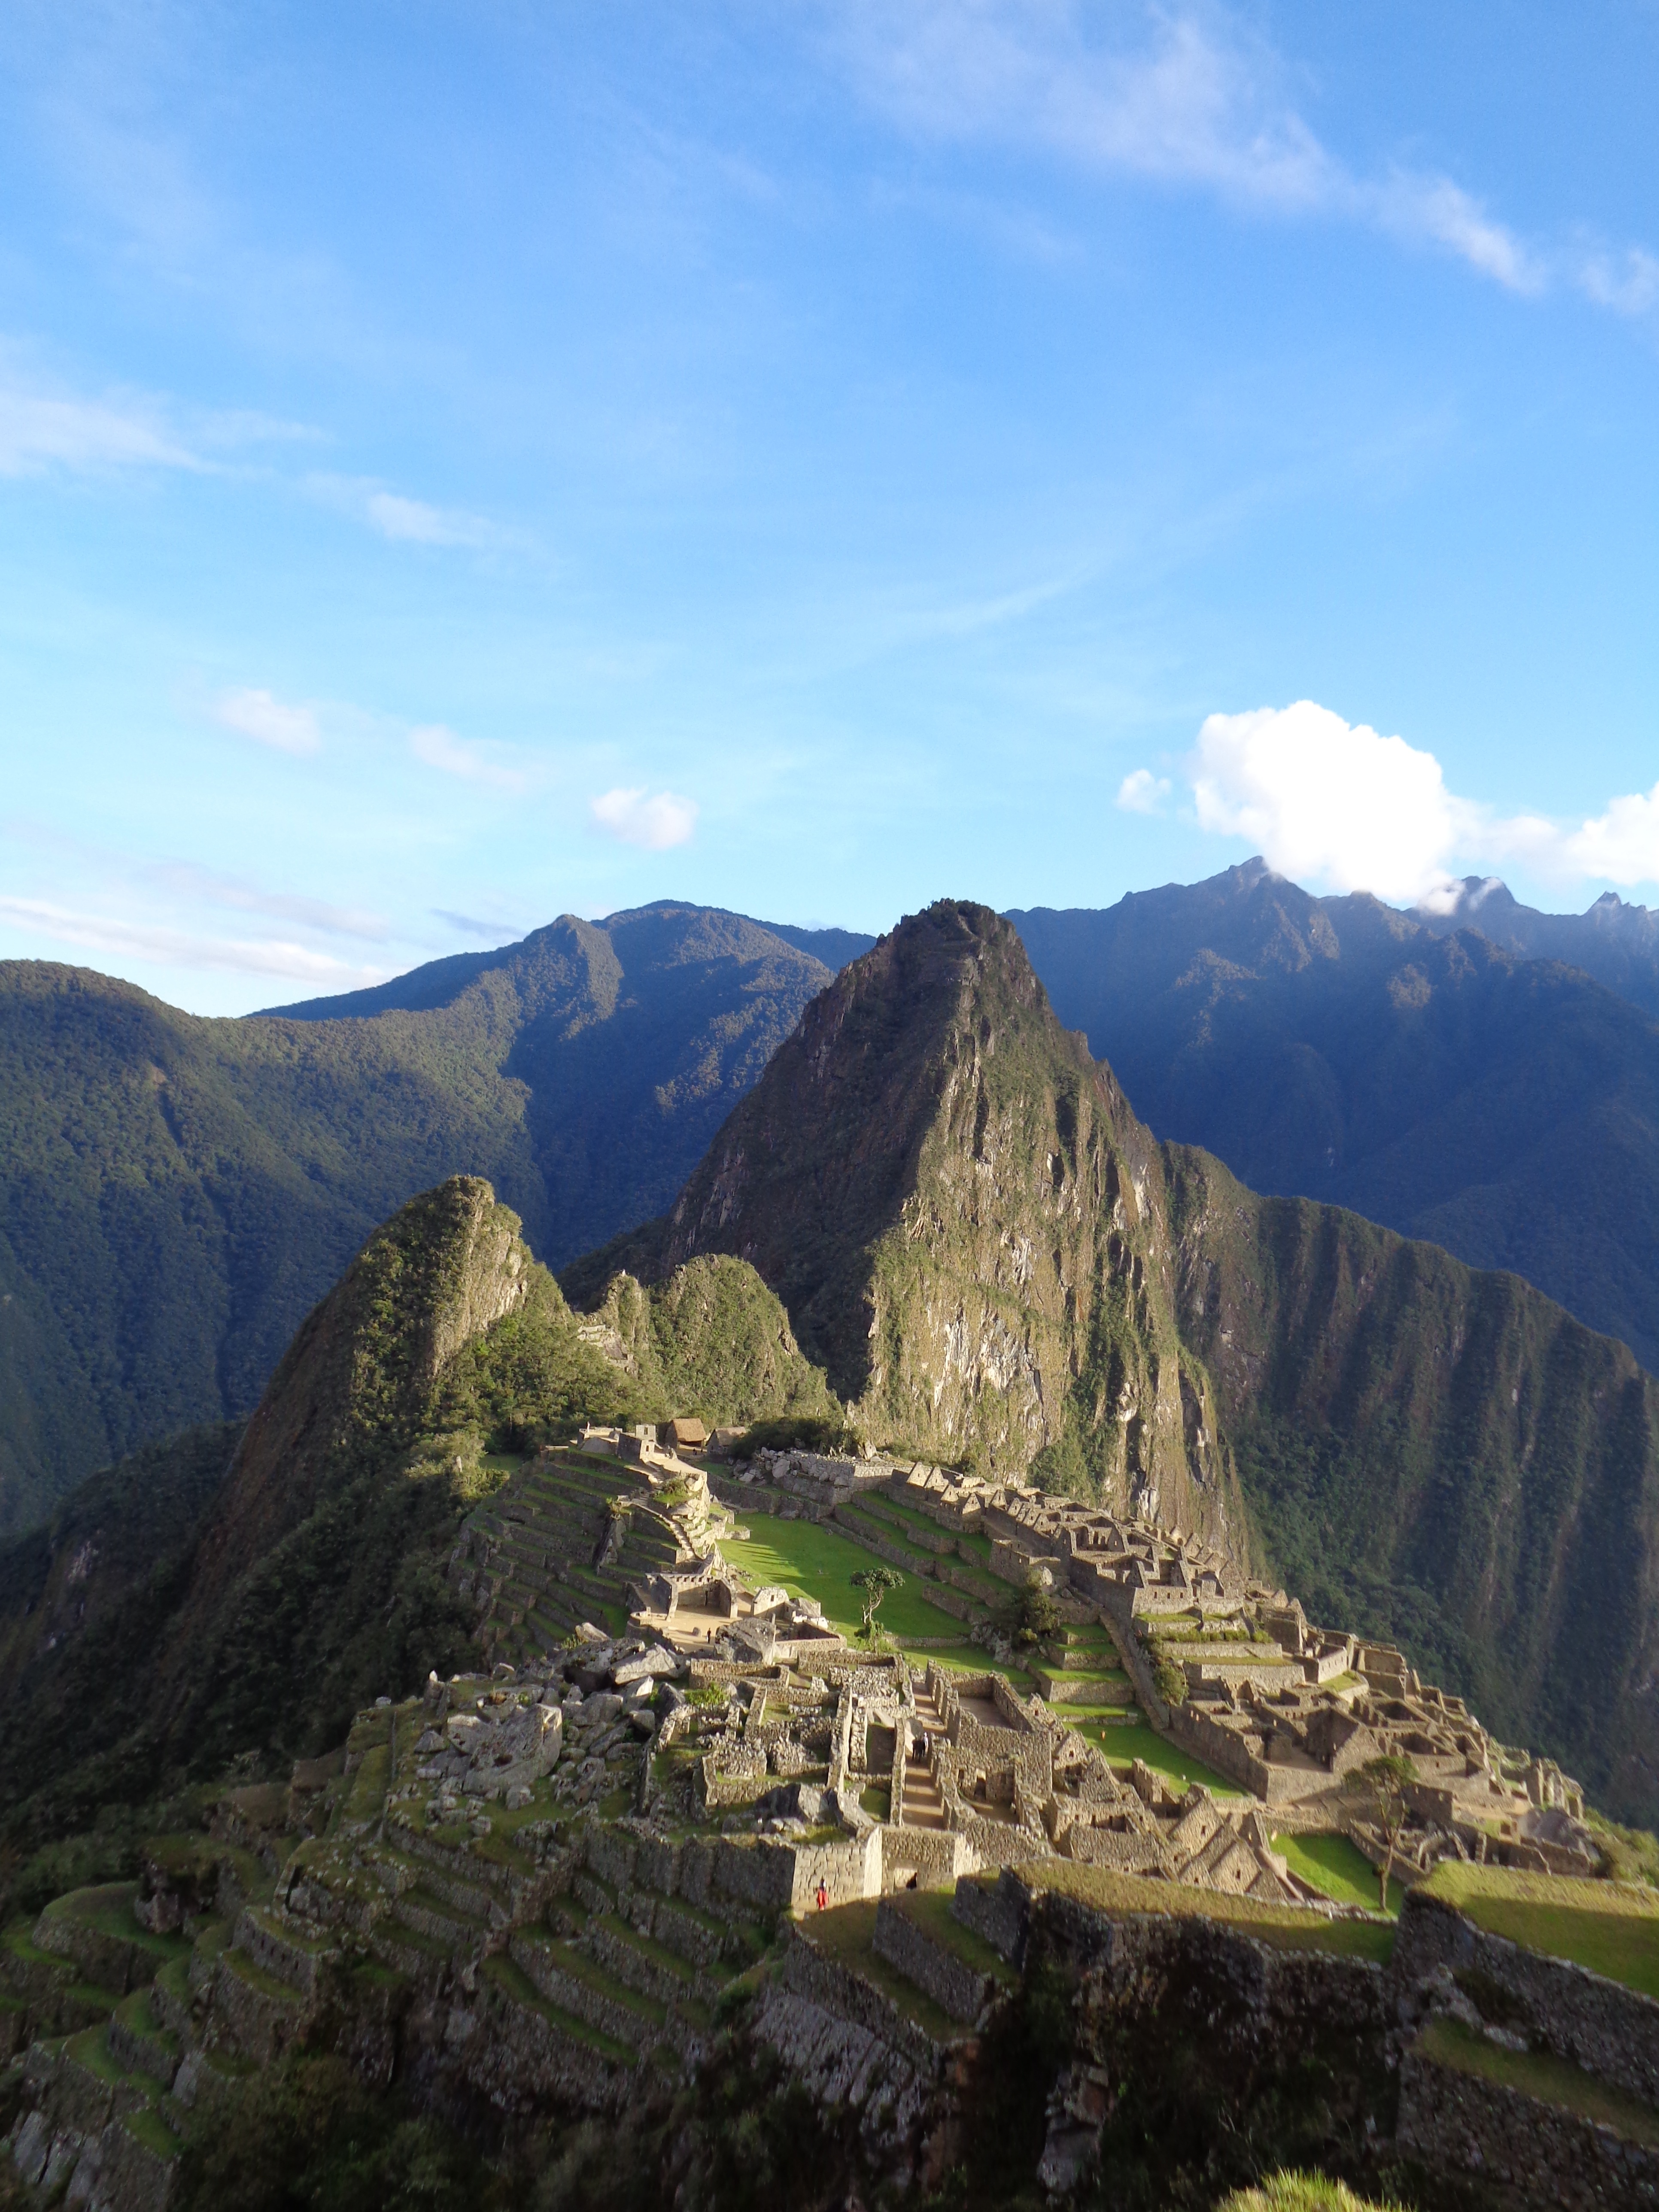
landscape, nature, walking, mountain, hill, adventure, valley, mountain range, ridge, summit, peru, geology, alps, plateau, fell, landform, mountain pass, machu, picchu, machu pichu, pichu, macchu, geographical feature, mountainous landforms